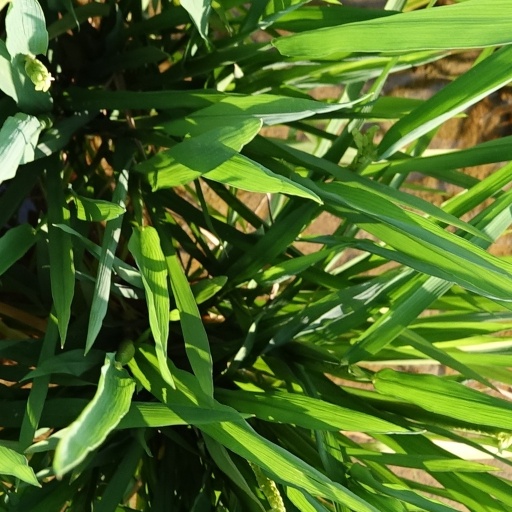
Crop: rice